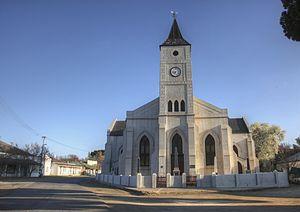
L'Église réformée hollandaise est une Église réformée en Afrique du Sud. Elle tient son origine des premiers immigrants Huguenots qui arrivèrent à la Colonie du Cap au XVIIᵉ qui formèrent un premier consistoire en 1665. Après avoir longtemps été une mission de l'Église réformée néerlandaise, elle prend son autonomie au moment de l'occupation britannique de la Colonie du Cap, mais se trouve confrontée à des schismes à cause de la méfiance qu'elle suscité chez les Afrikaners qui participent au Grand Trek et crèent alors d'autres églises. Aujourd'hui elle est membre de la Communion mondiale d'Églises réformées et est présente en Afrique du Sud et dans d'autres pays d'Afrique australe.